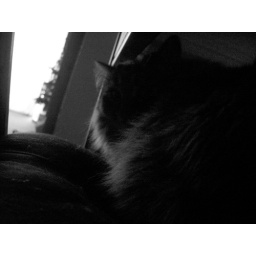
Danya in black and white under the table